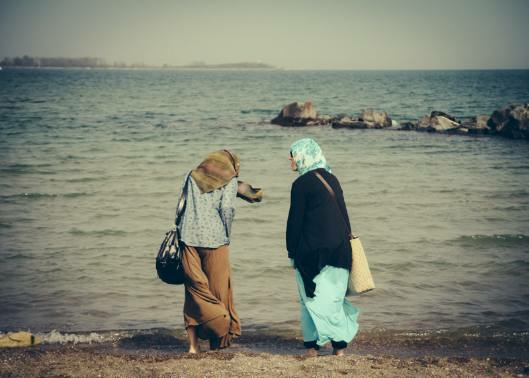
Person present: Yes